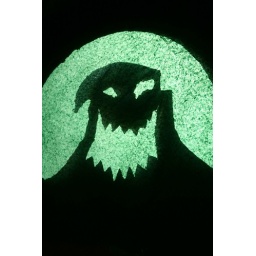
Pumpkin Pattern from ZombiePumpkins.com.  Cut out in card, plaed in the window with green tissue paper behind